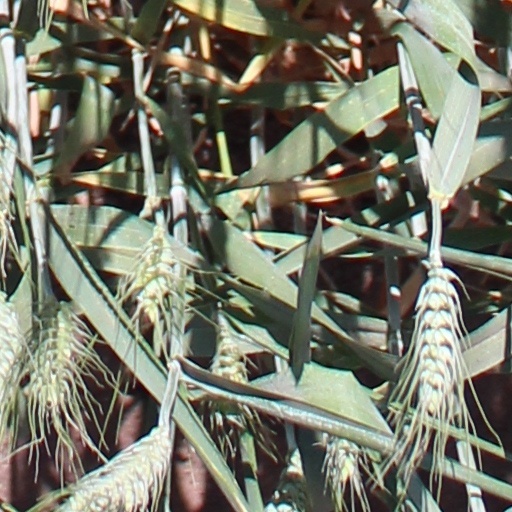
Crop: wheat